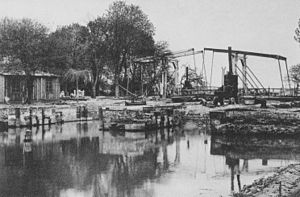
Ejderkanalen / Skibsfart gennem kanalen
Den gamle sluse ved Holtenau 1894.
Ejderkanalen var den første kanalforbindelse mellem floden Ejderen ved Rendsborg og Kielerfjorden ved Holtenå.